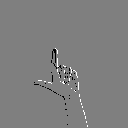
ASL letter: l